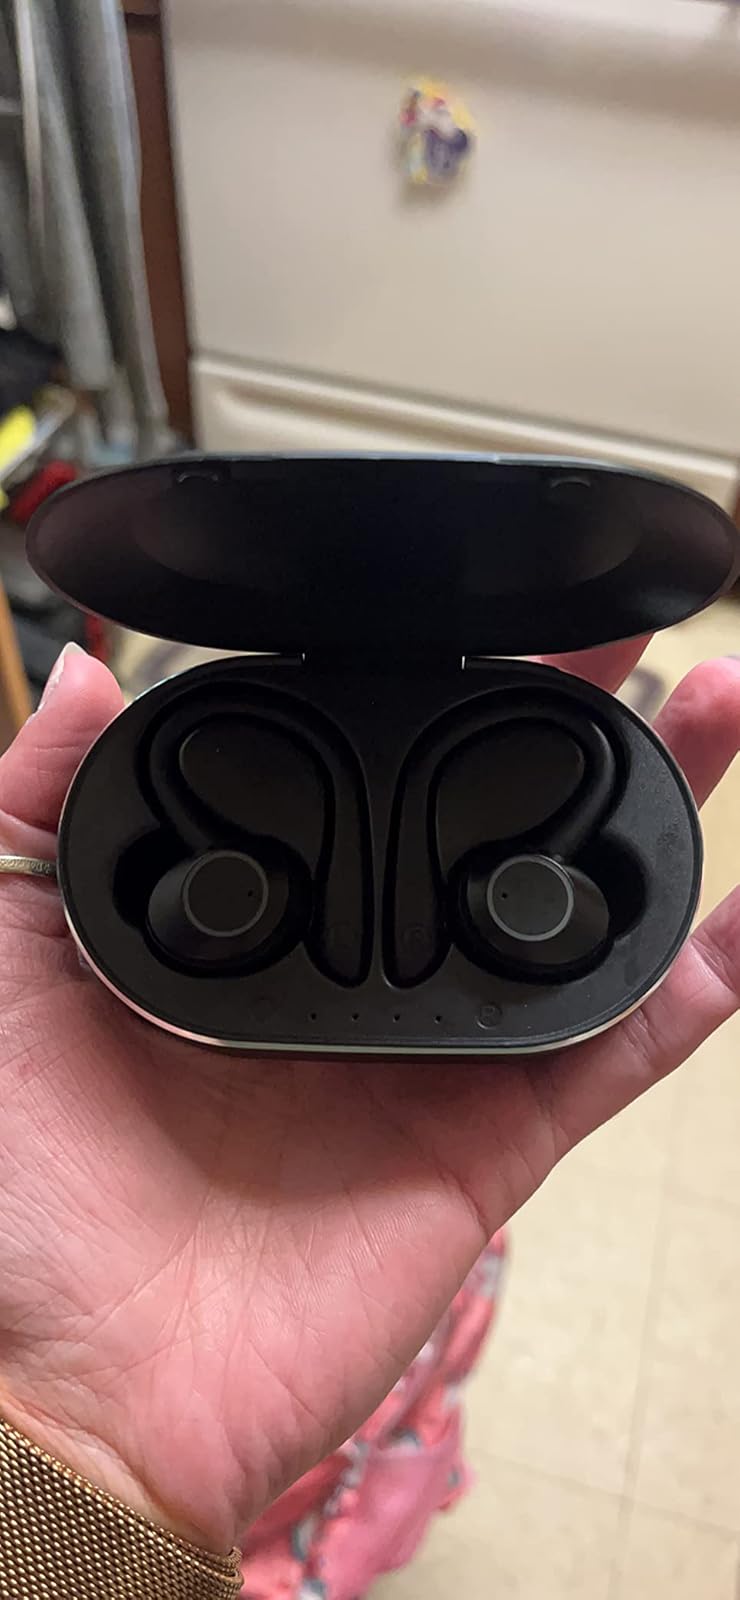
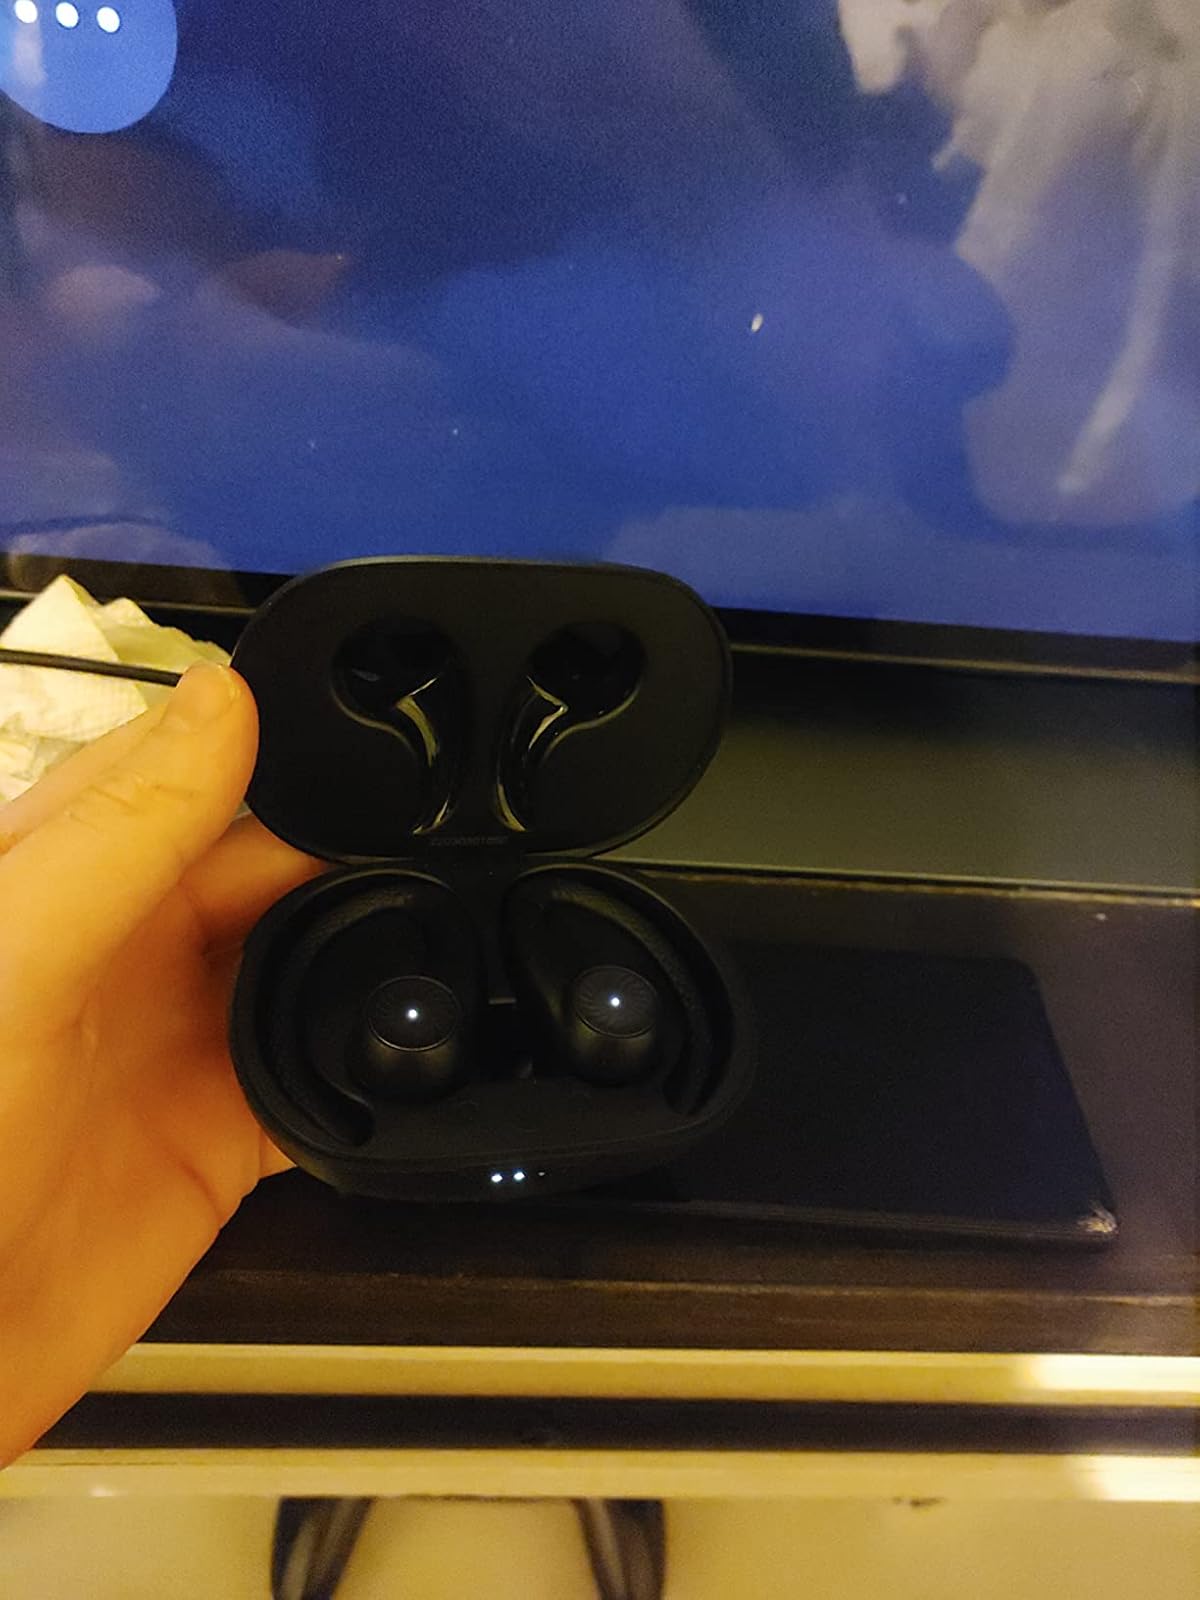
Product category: earbuds
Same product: no